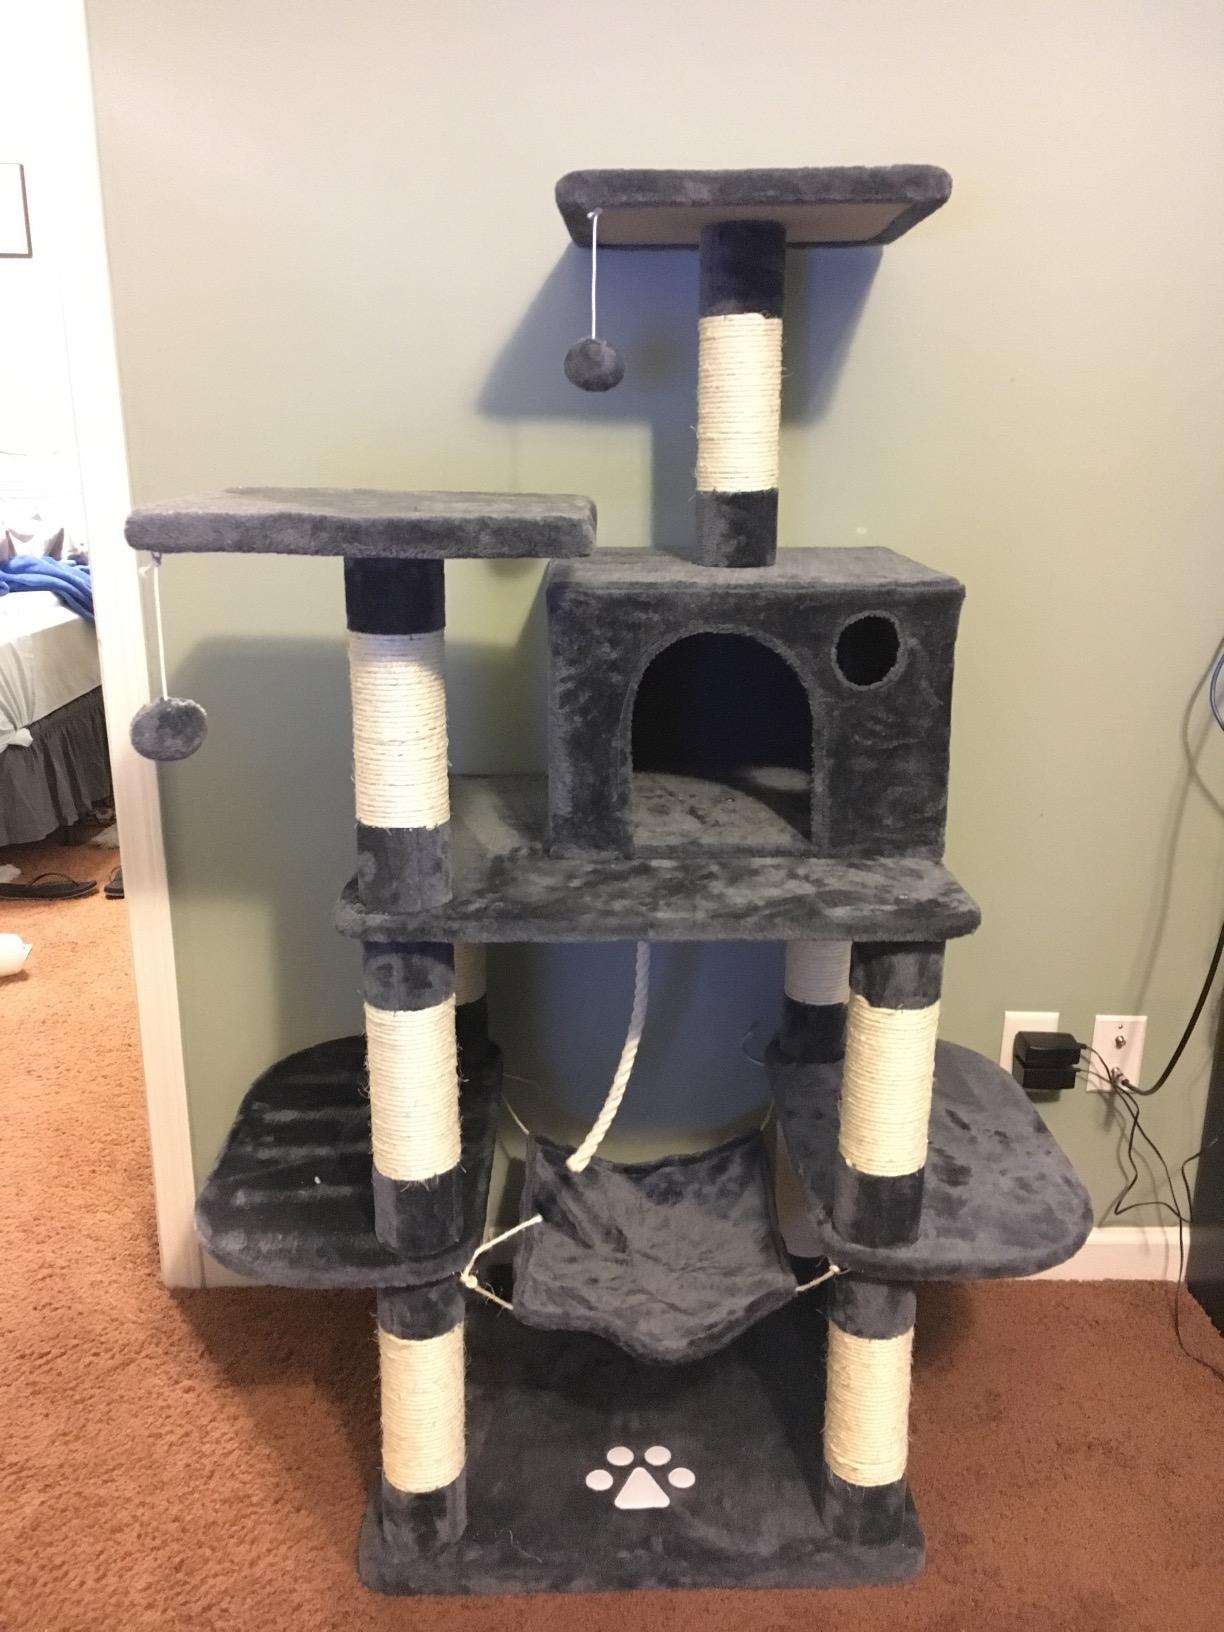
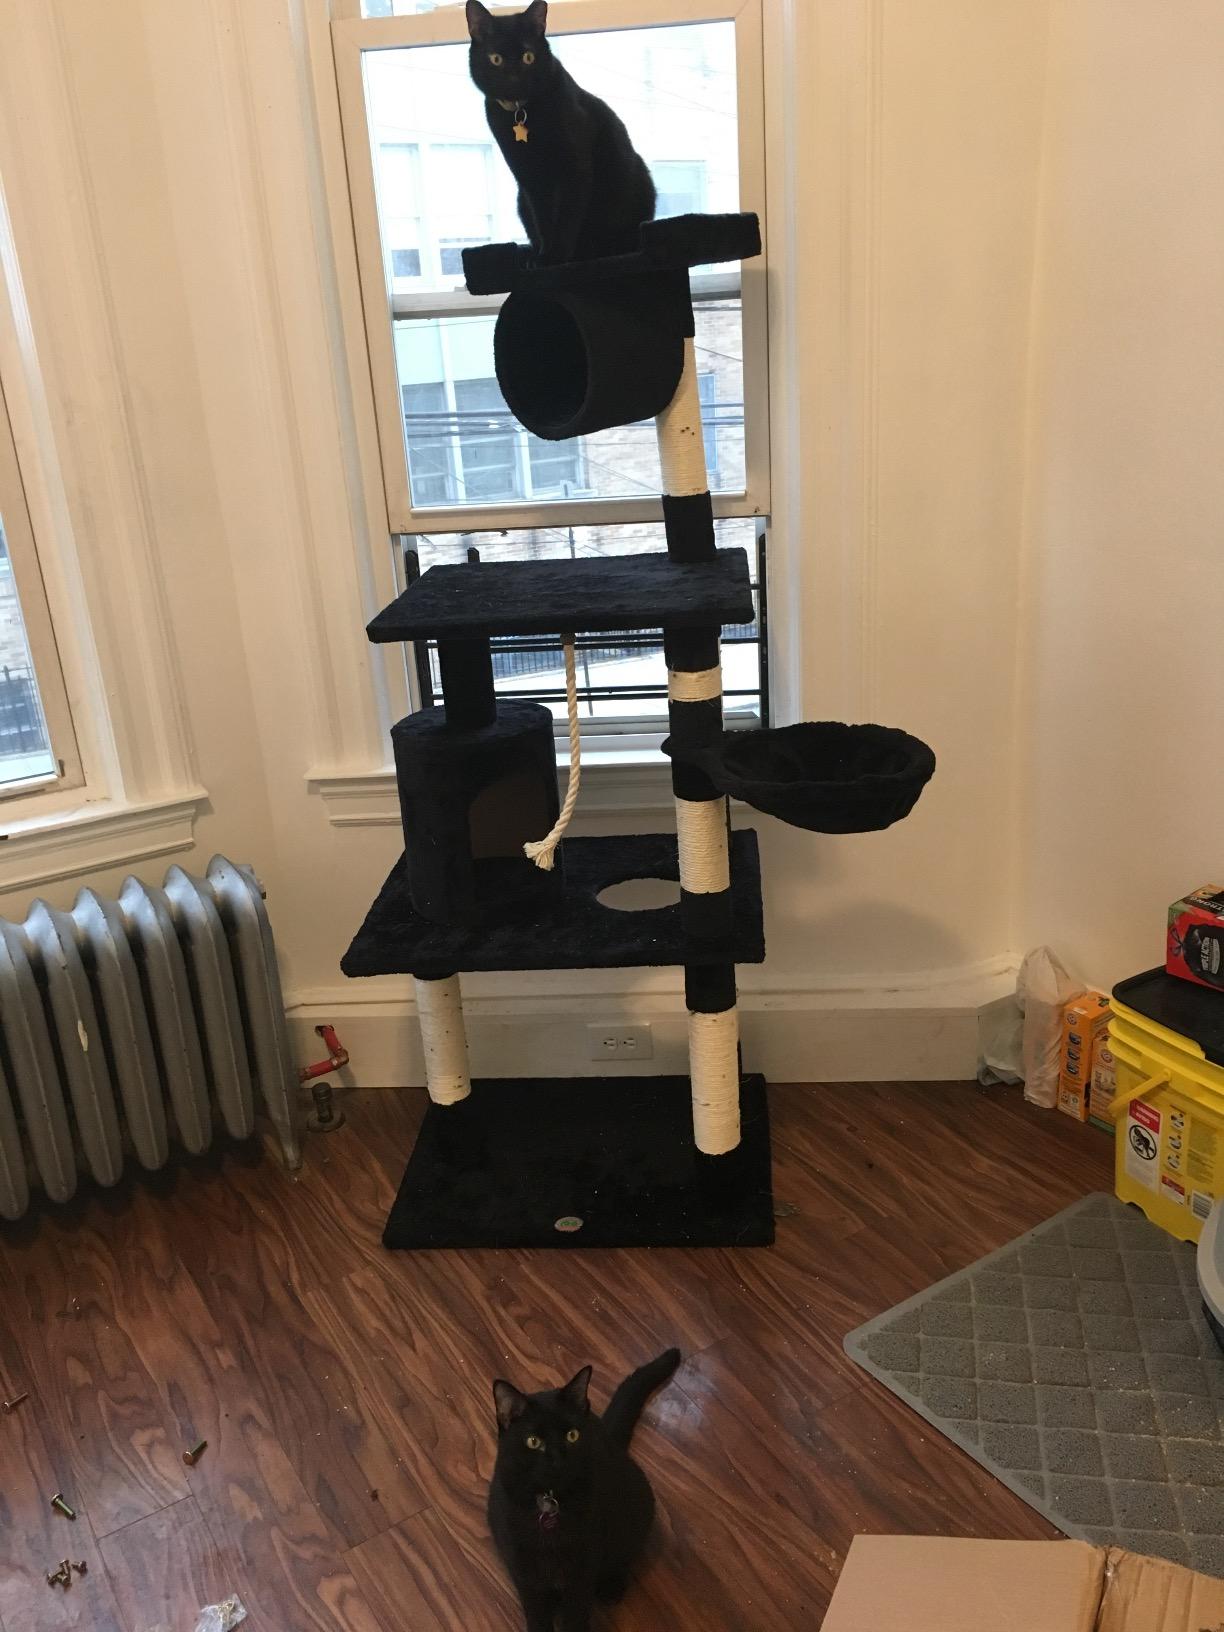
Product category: items_cat tree
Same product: no